John Shebbeare

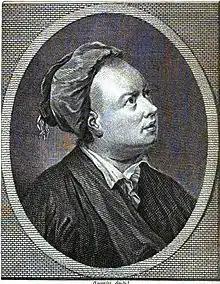

John Shebbeare (1709 – 1 August 1788) was a British Tory political satirist.